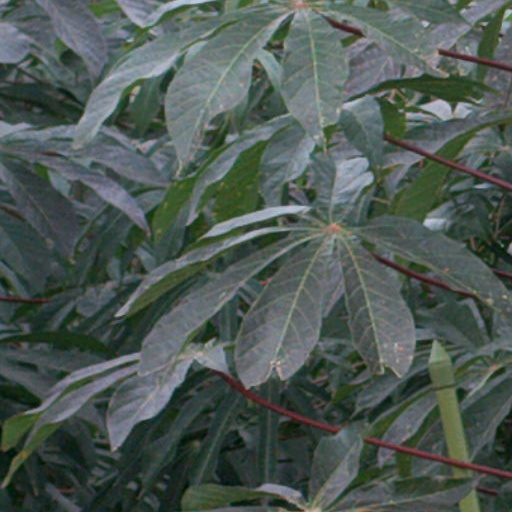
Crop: cassava